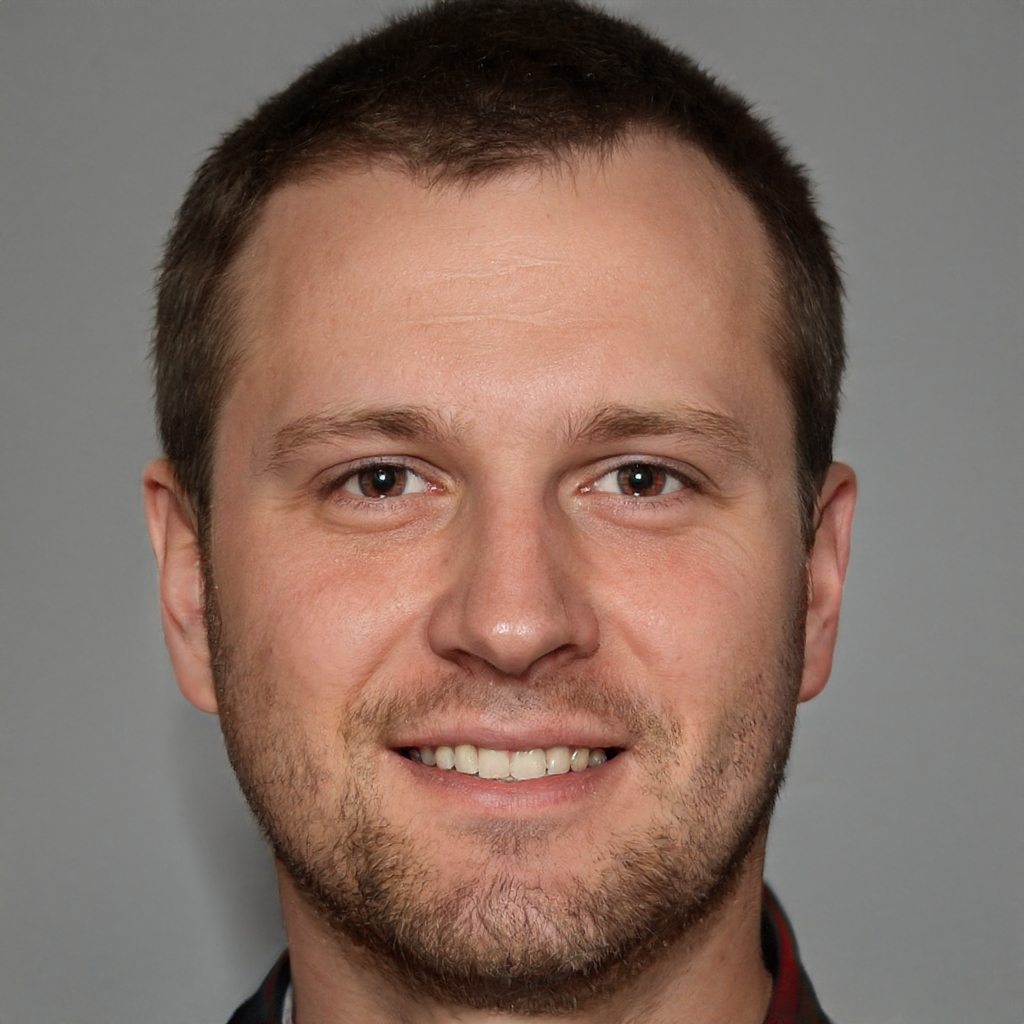
Gender: Male